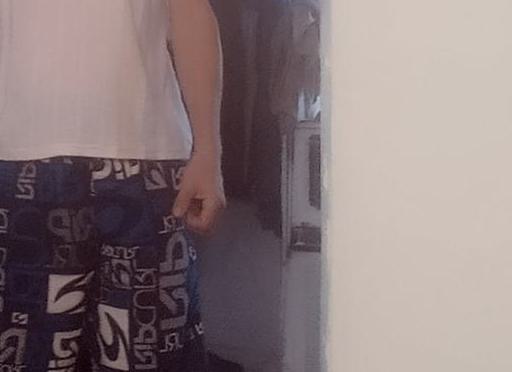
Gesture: no_gesture